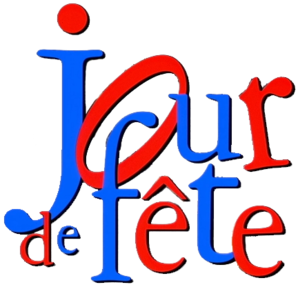
Fête du Drapeau .
Jour de fête est un film français réalisé par Jacques Tati, sorti en 1949.